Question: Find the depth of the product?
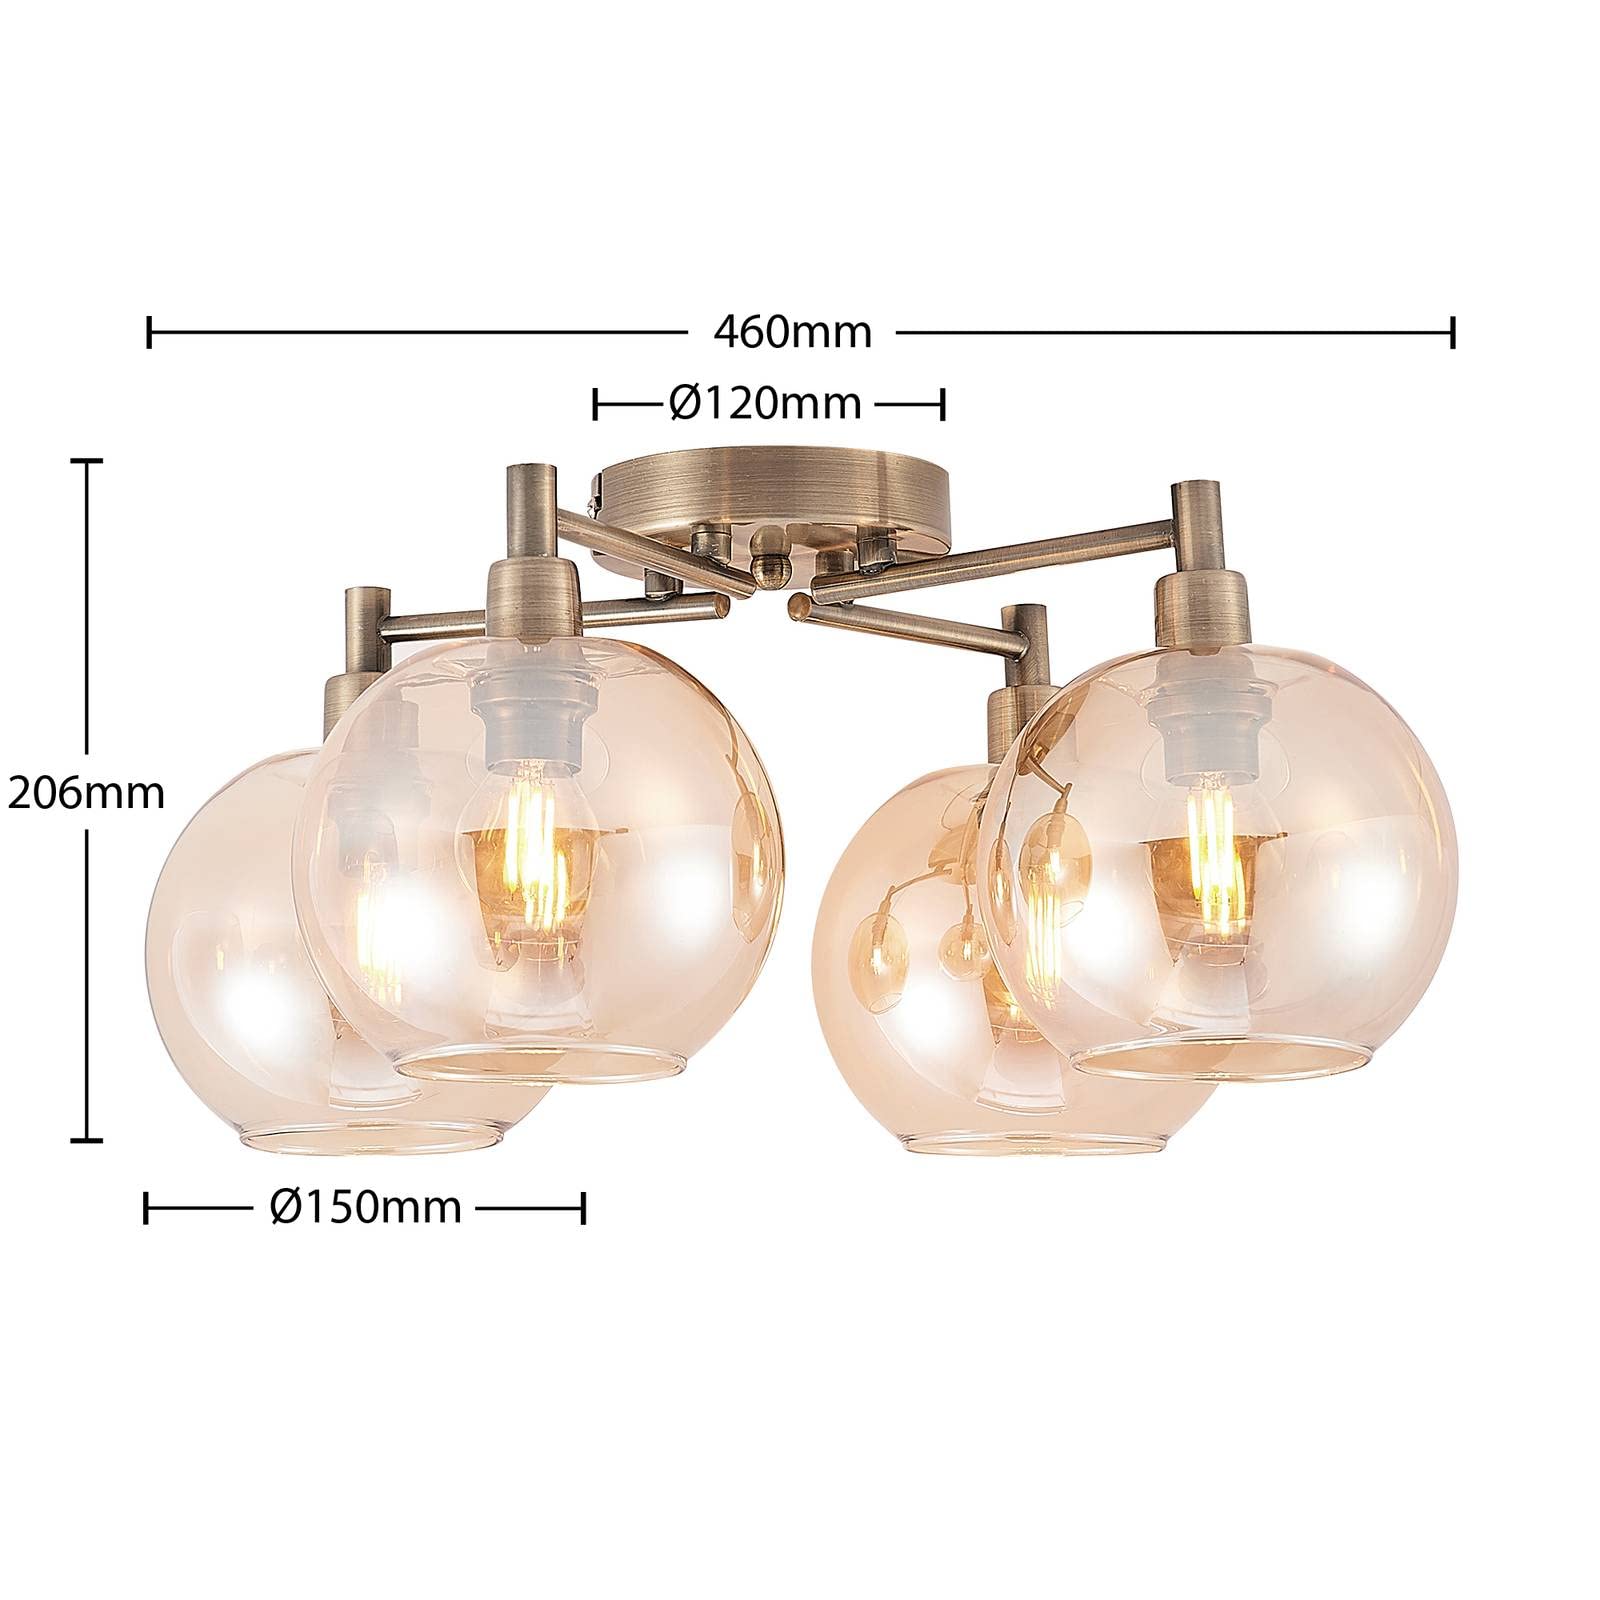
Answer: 460.0 millimetre